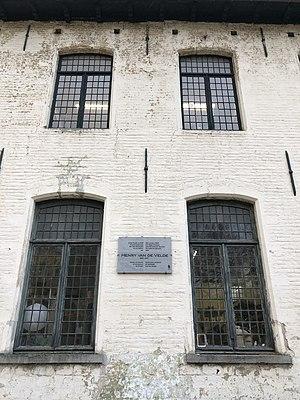
Plaque à Henry Van de Velde
L'École nationale supérieure des arts visuels de La Cambre, ou La Cambre arts visuels, est l’une des principales écoles d’art et de design de Belgique. Elle a été fondée en 1927 sous l'appellation d'Institut supérieur des arts décoratifs par l'architecte et décorateur Henry Van de Velde.
Henry Clement Van de Velde est un peintre, architecte, décorateur d'intérieur et enseignant belge, né le 3 avril 1863 à Anvers et mort le 15 octobre 1957 à Oberägeri.